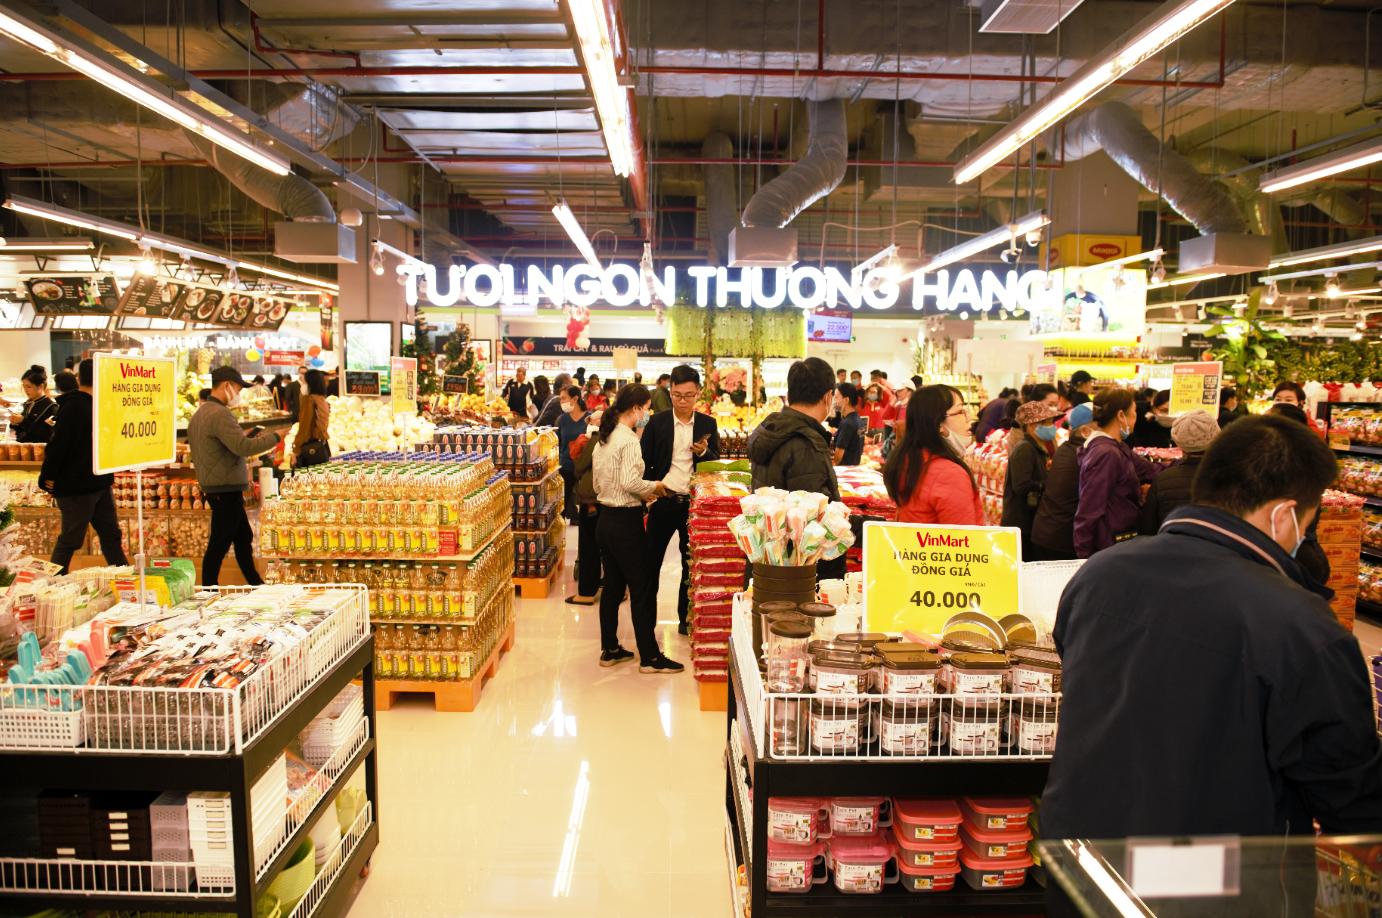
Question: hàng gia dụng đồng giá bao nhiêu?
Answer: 40 000 đồng